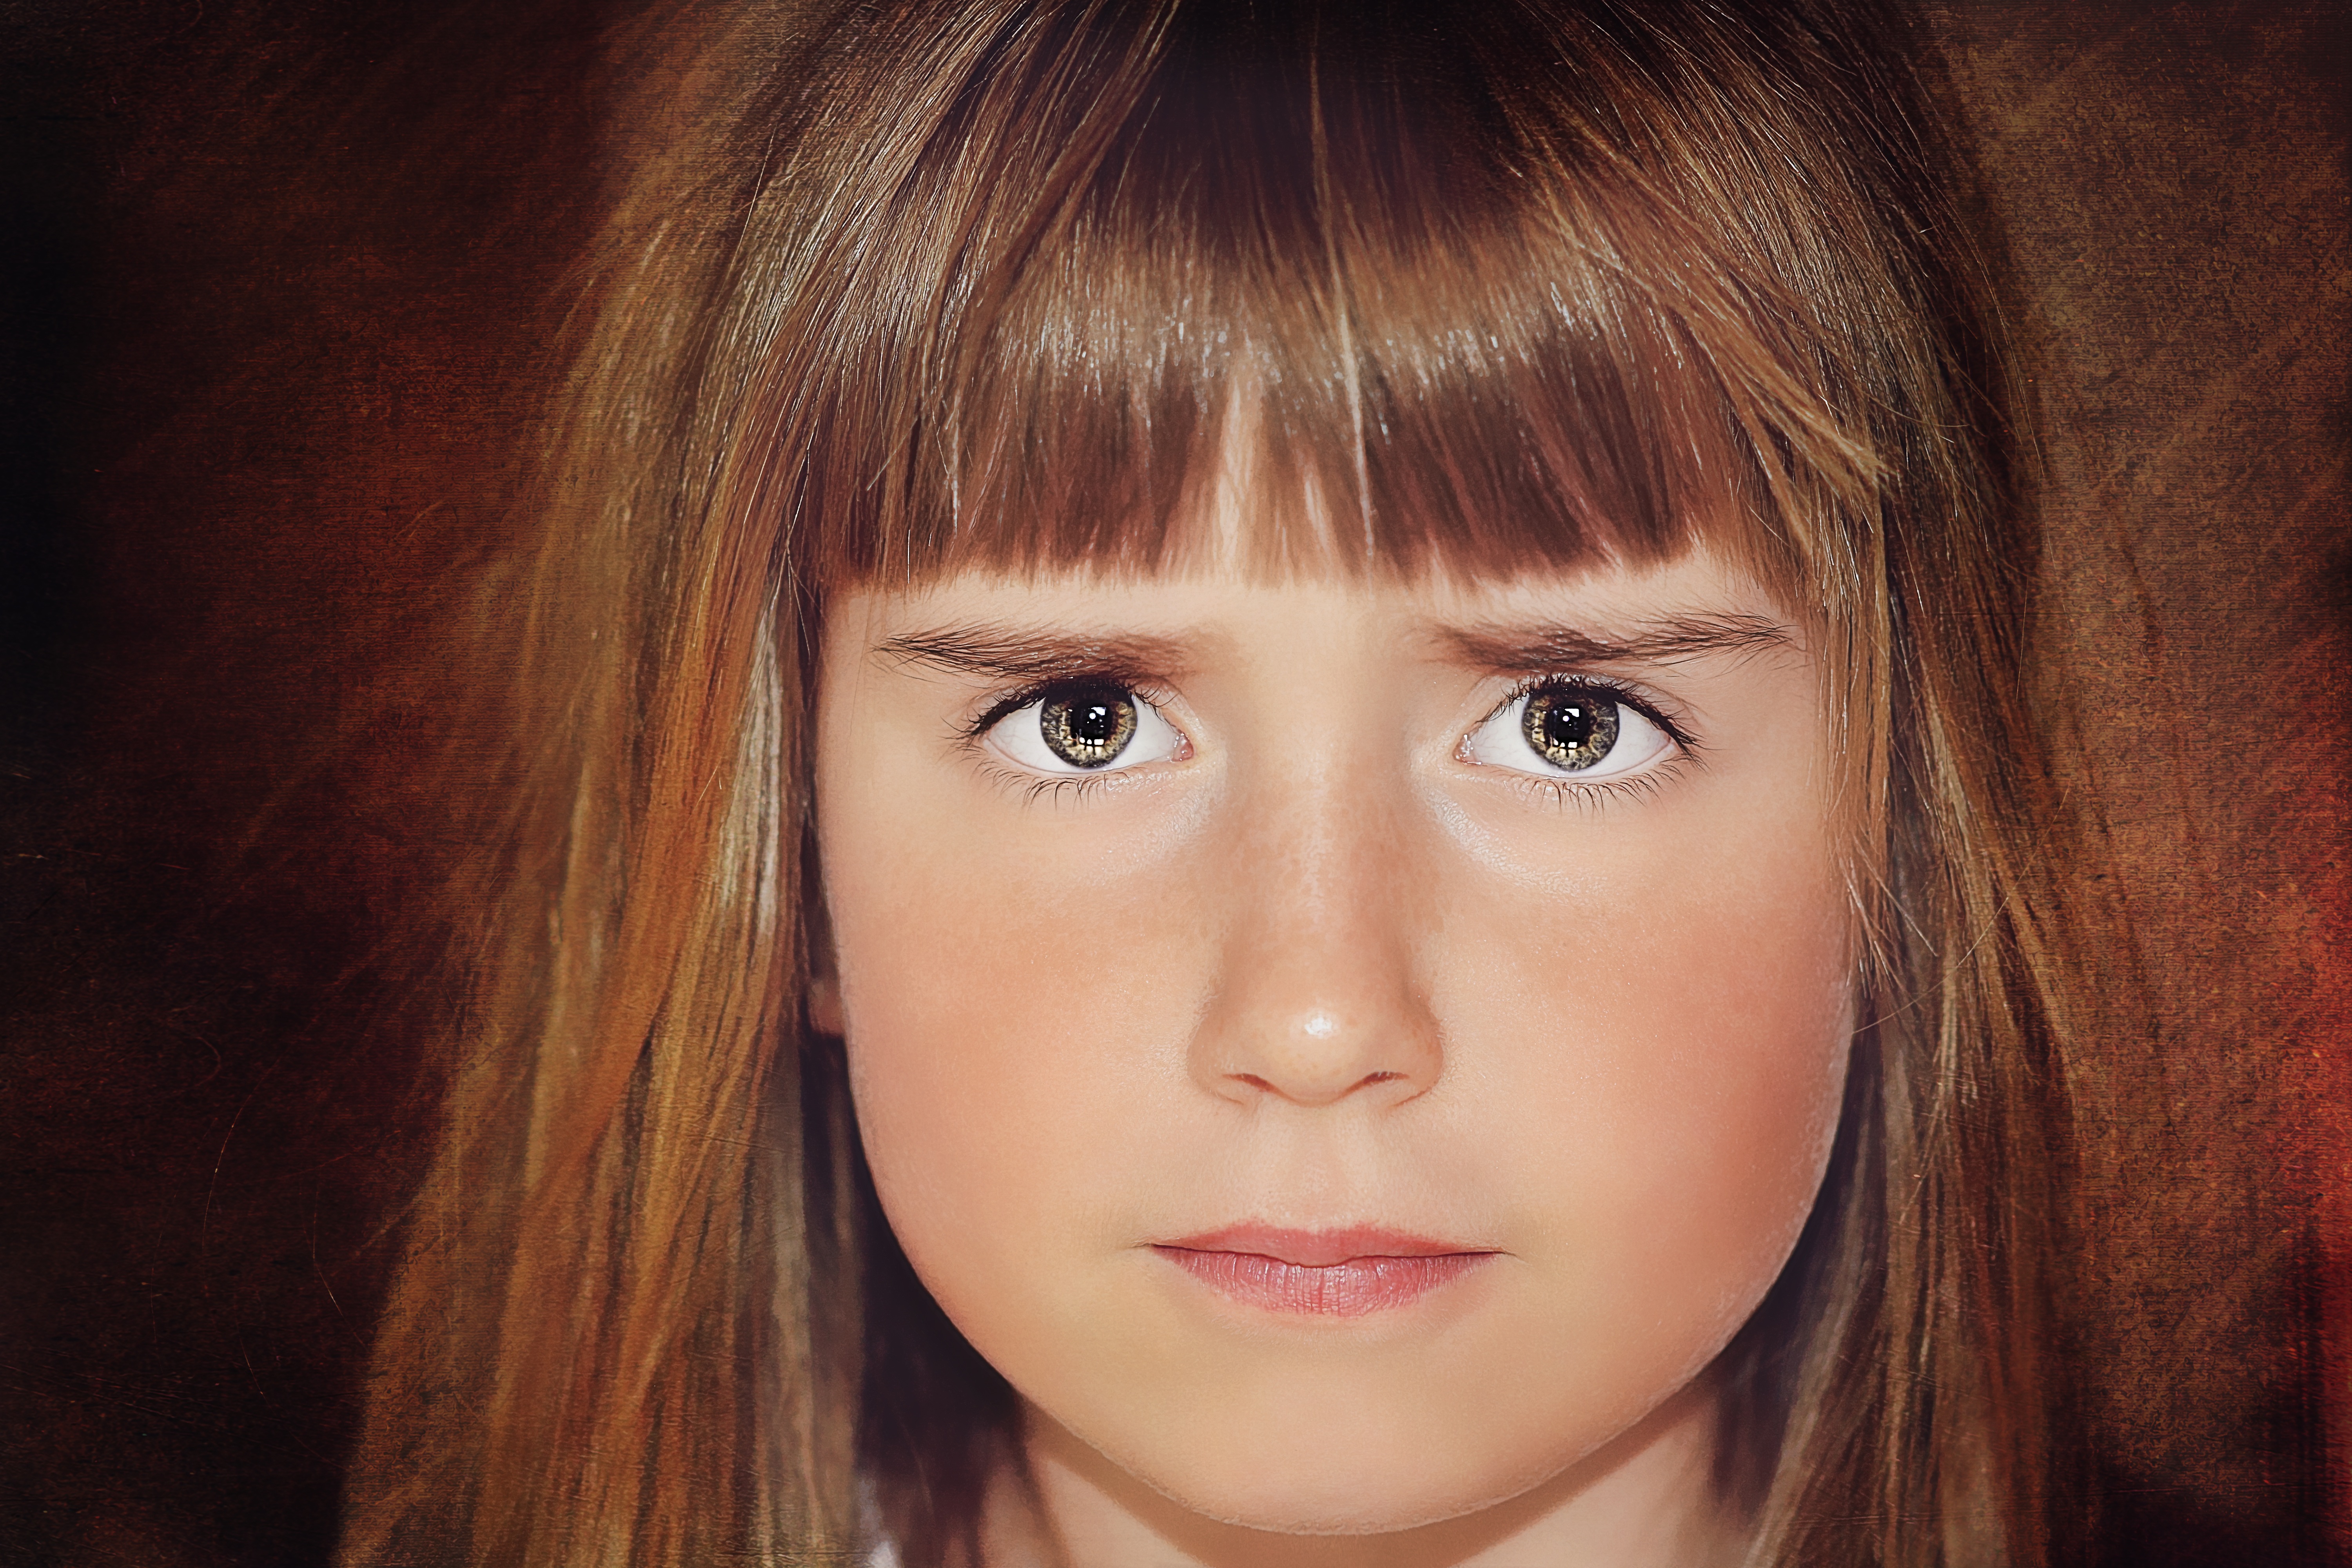
person, girl, hair, photography, view, female, portrait, model, color, brown, human, close, facial expression, lip, hairstyle, smile, eyebrow, mouth, long hair, close up, human body, face, nose, cheek, eye, head, skin, beauty, organ, ernst, brown hair, portrait photography